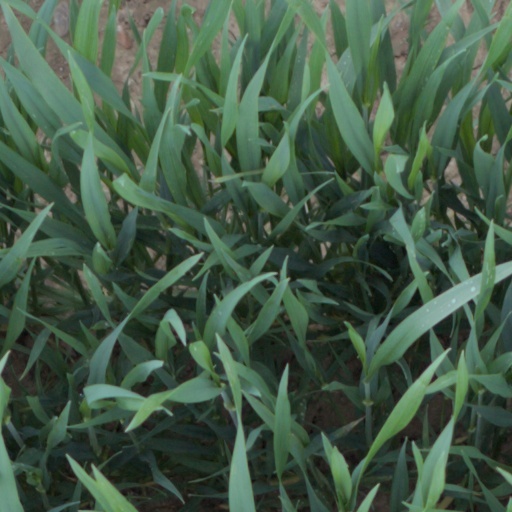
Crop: wheat